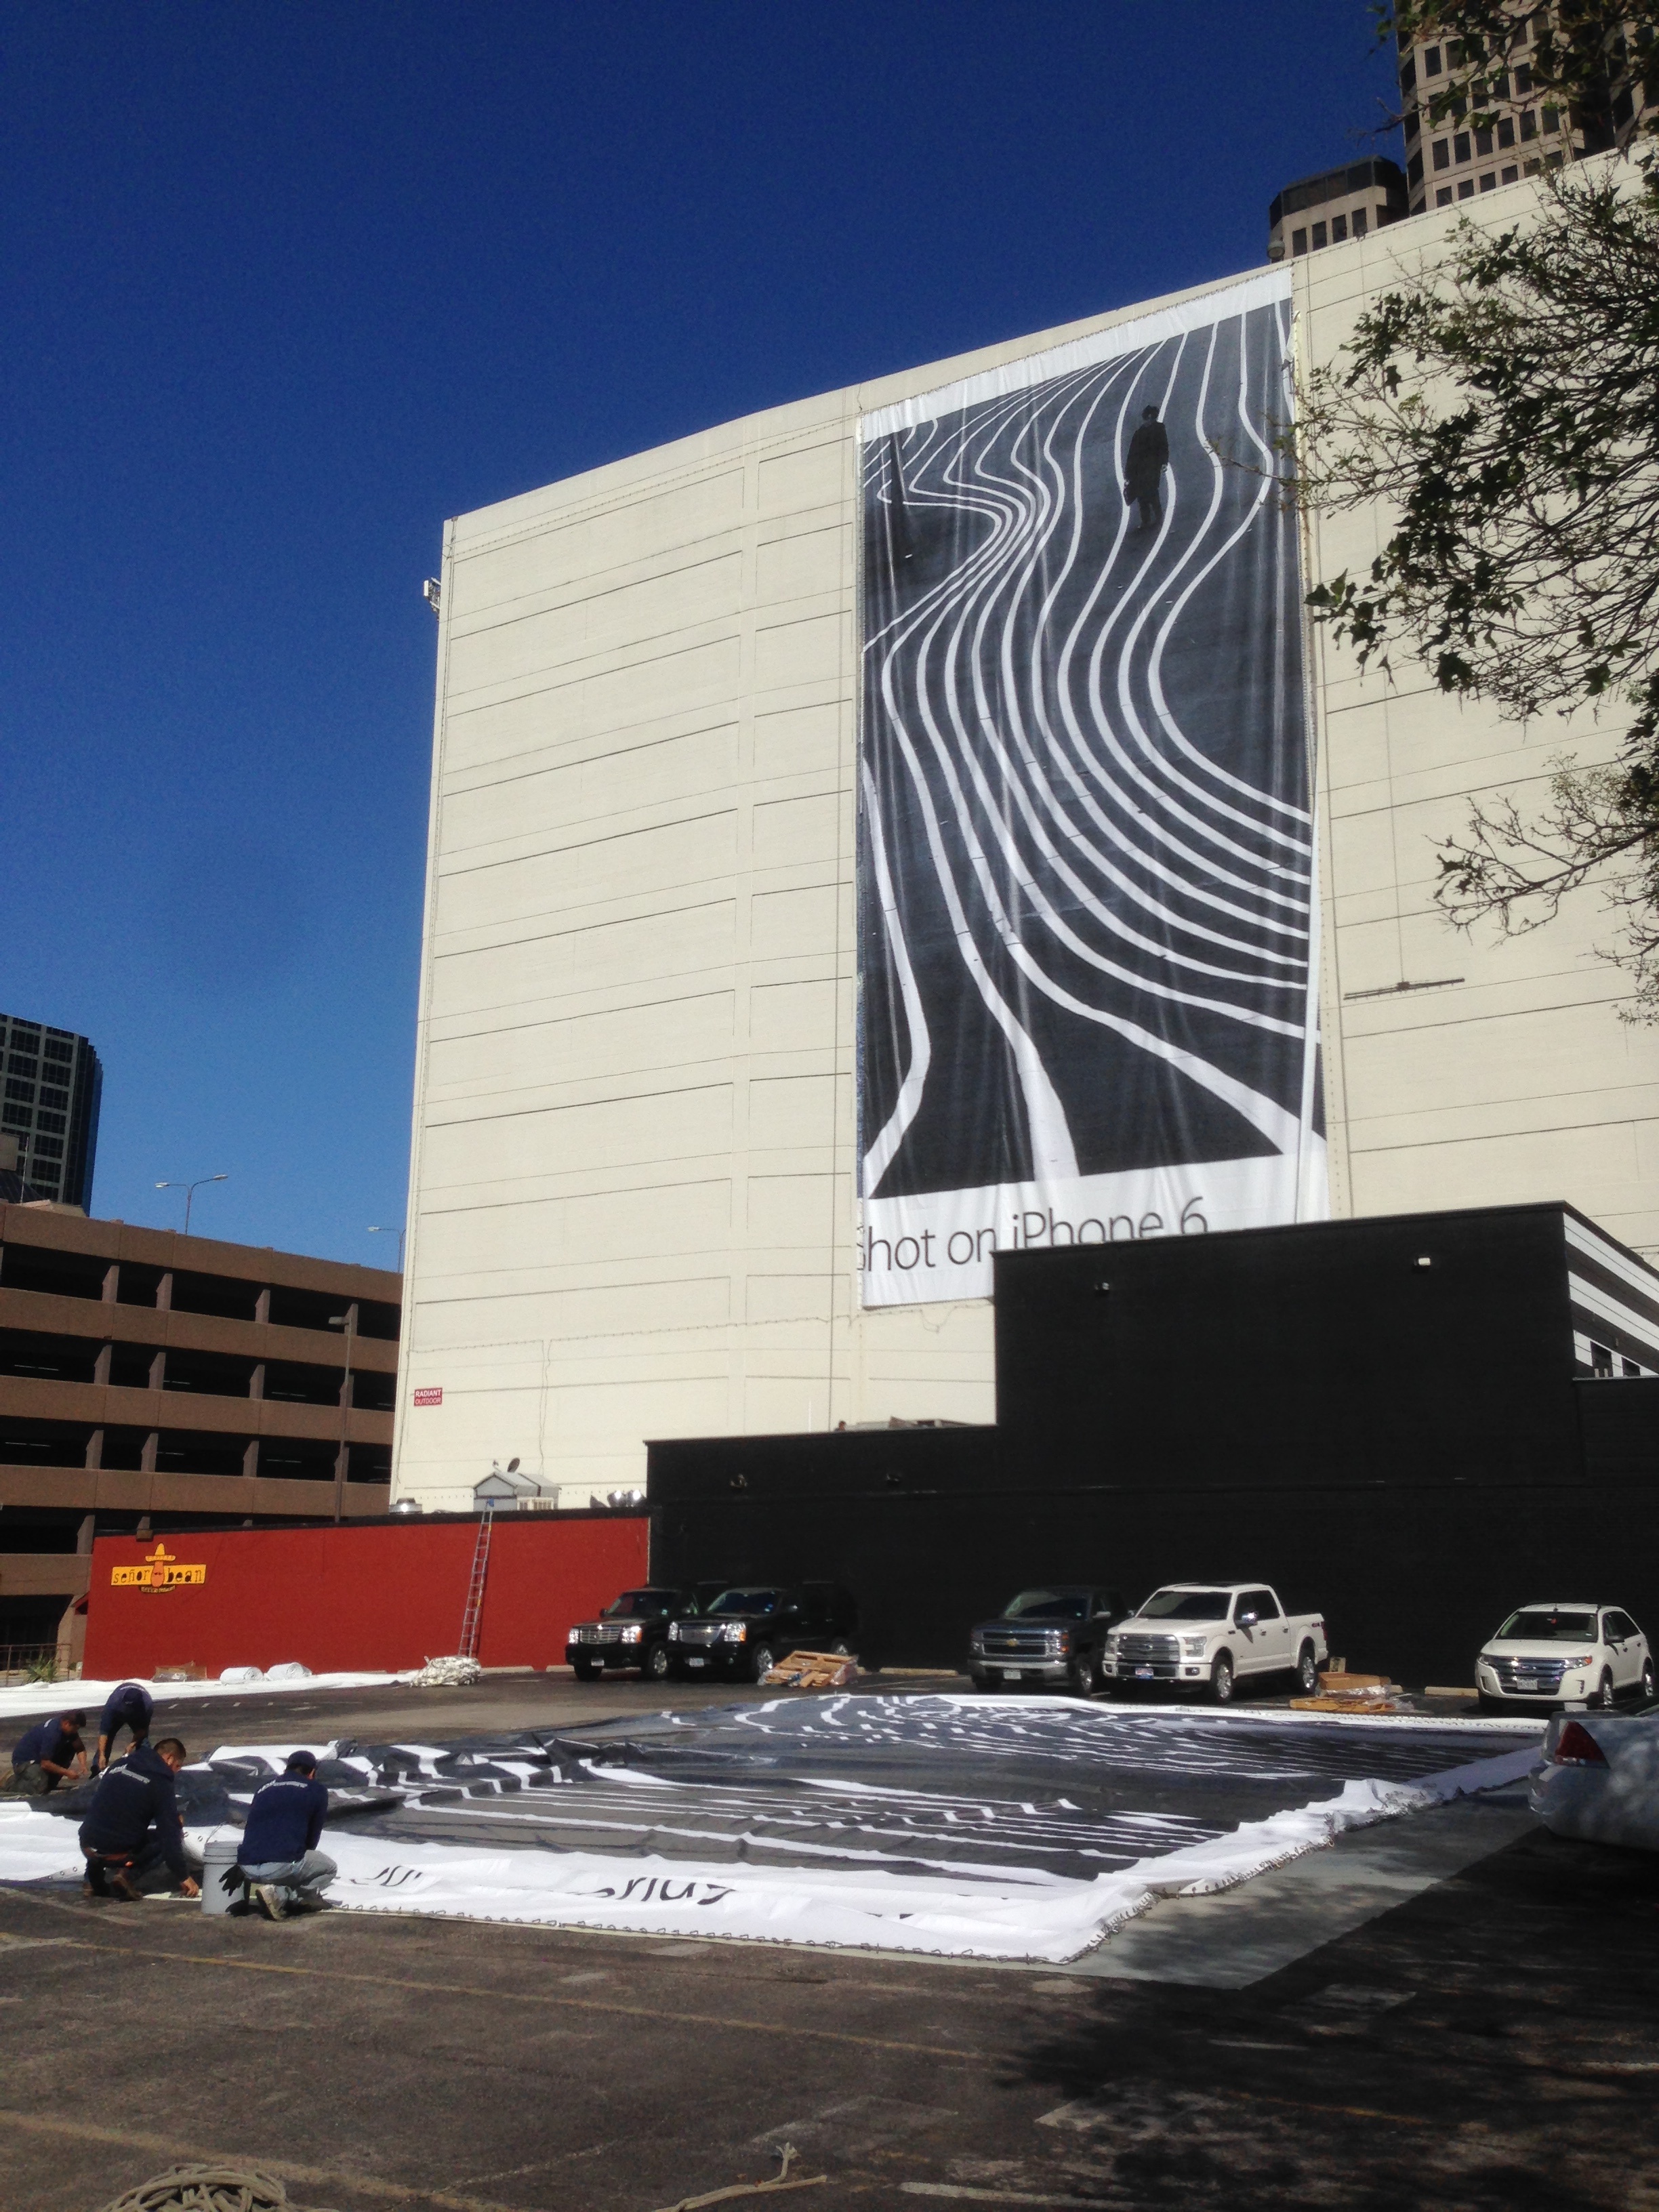
architecture, downtown, vehicle, tower, facade, tower block, art, urban area